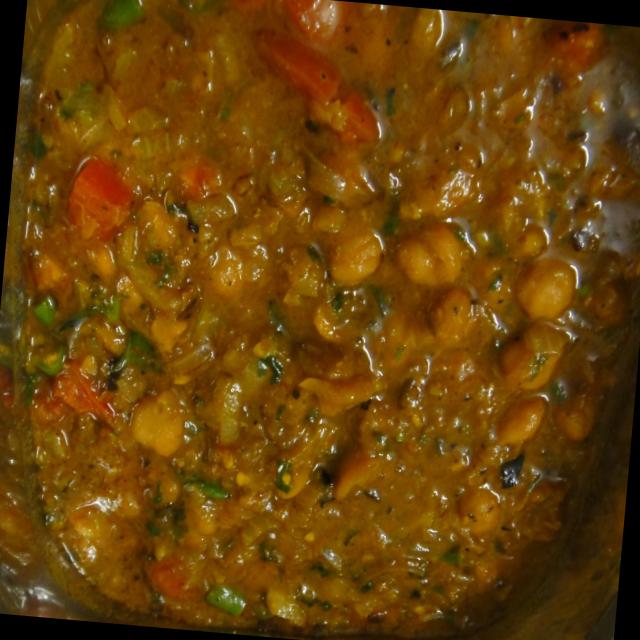
Dish: chole